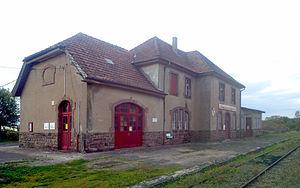
Voies, quais et bâtiment voyageurs de la gare de Hombourg-Budange en Lorraine.